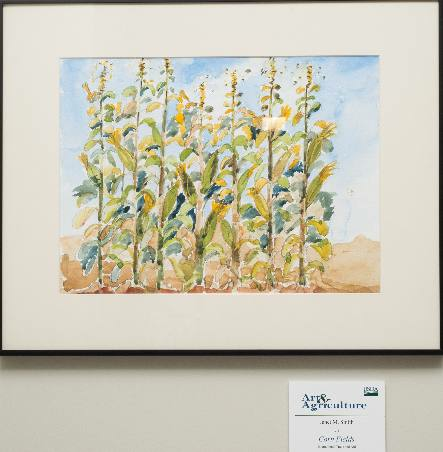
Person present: No